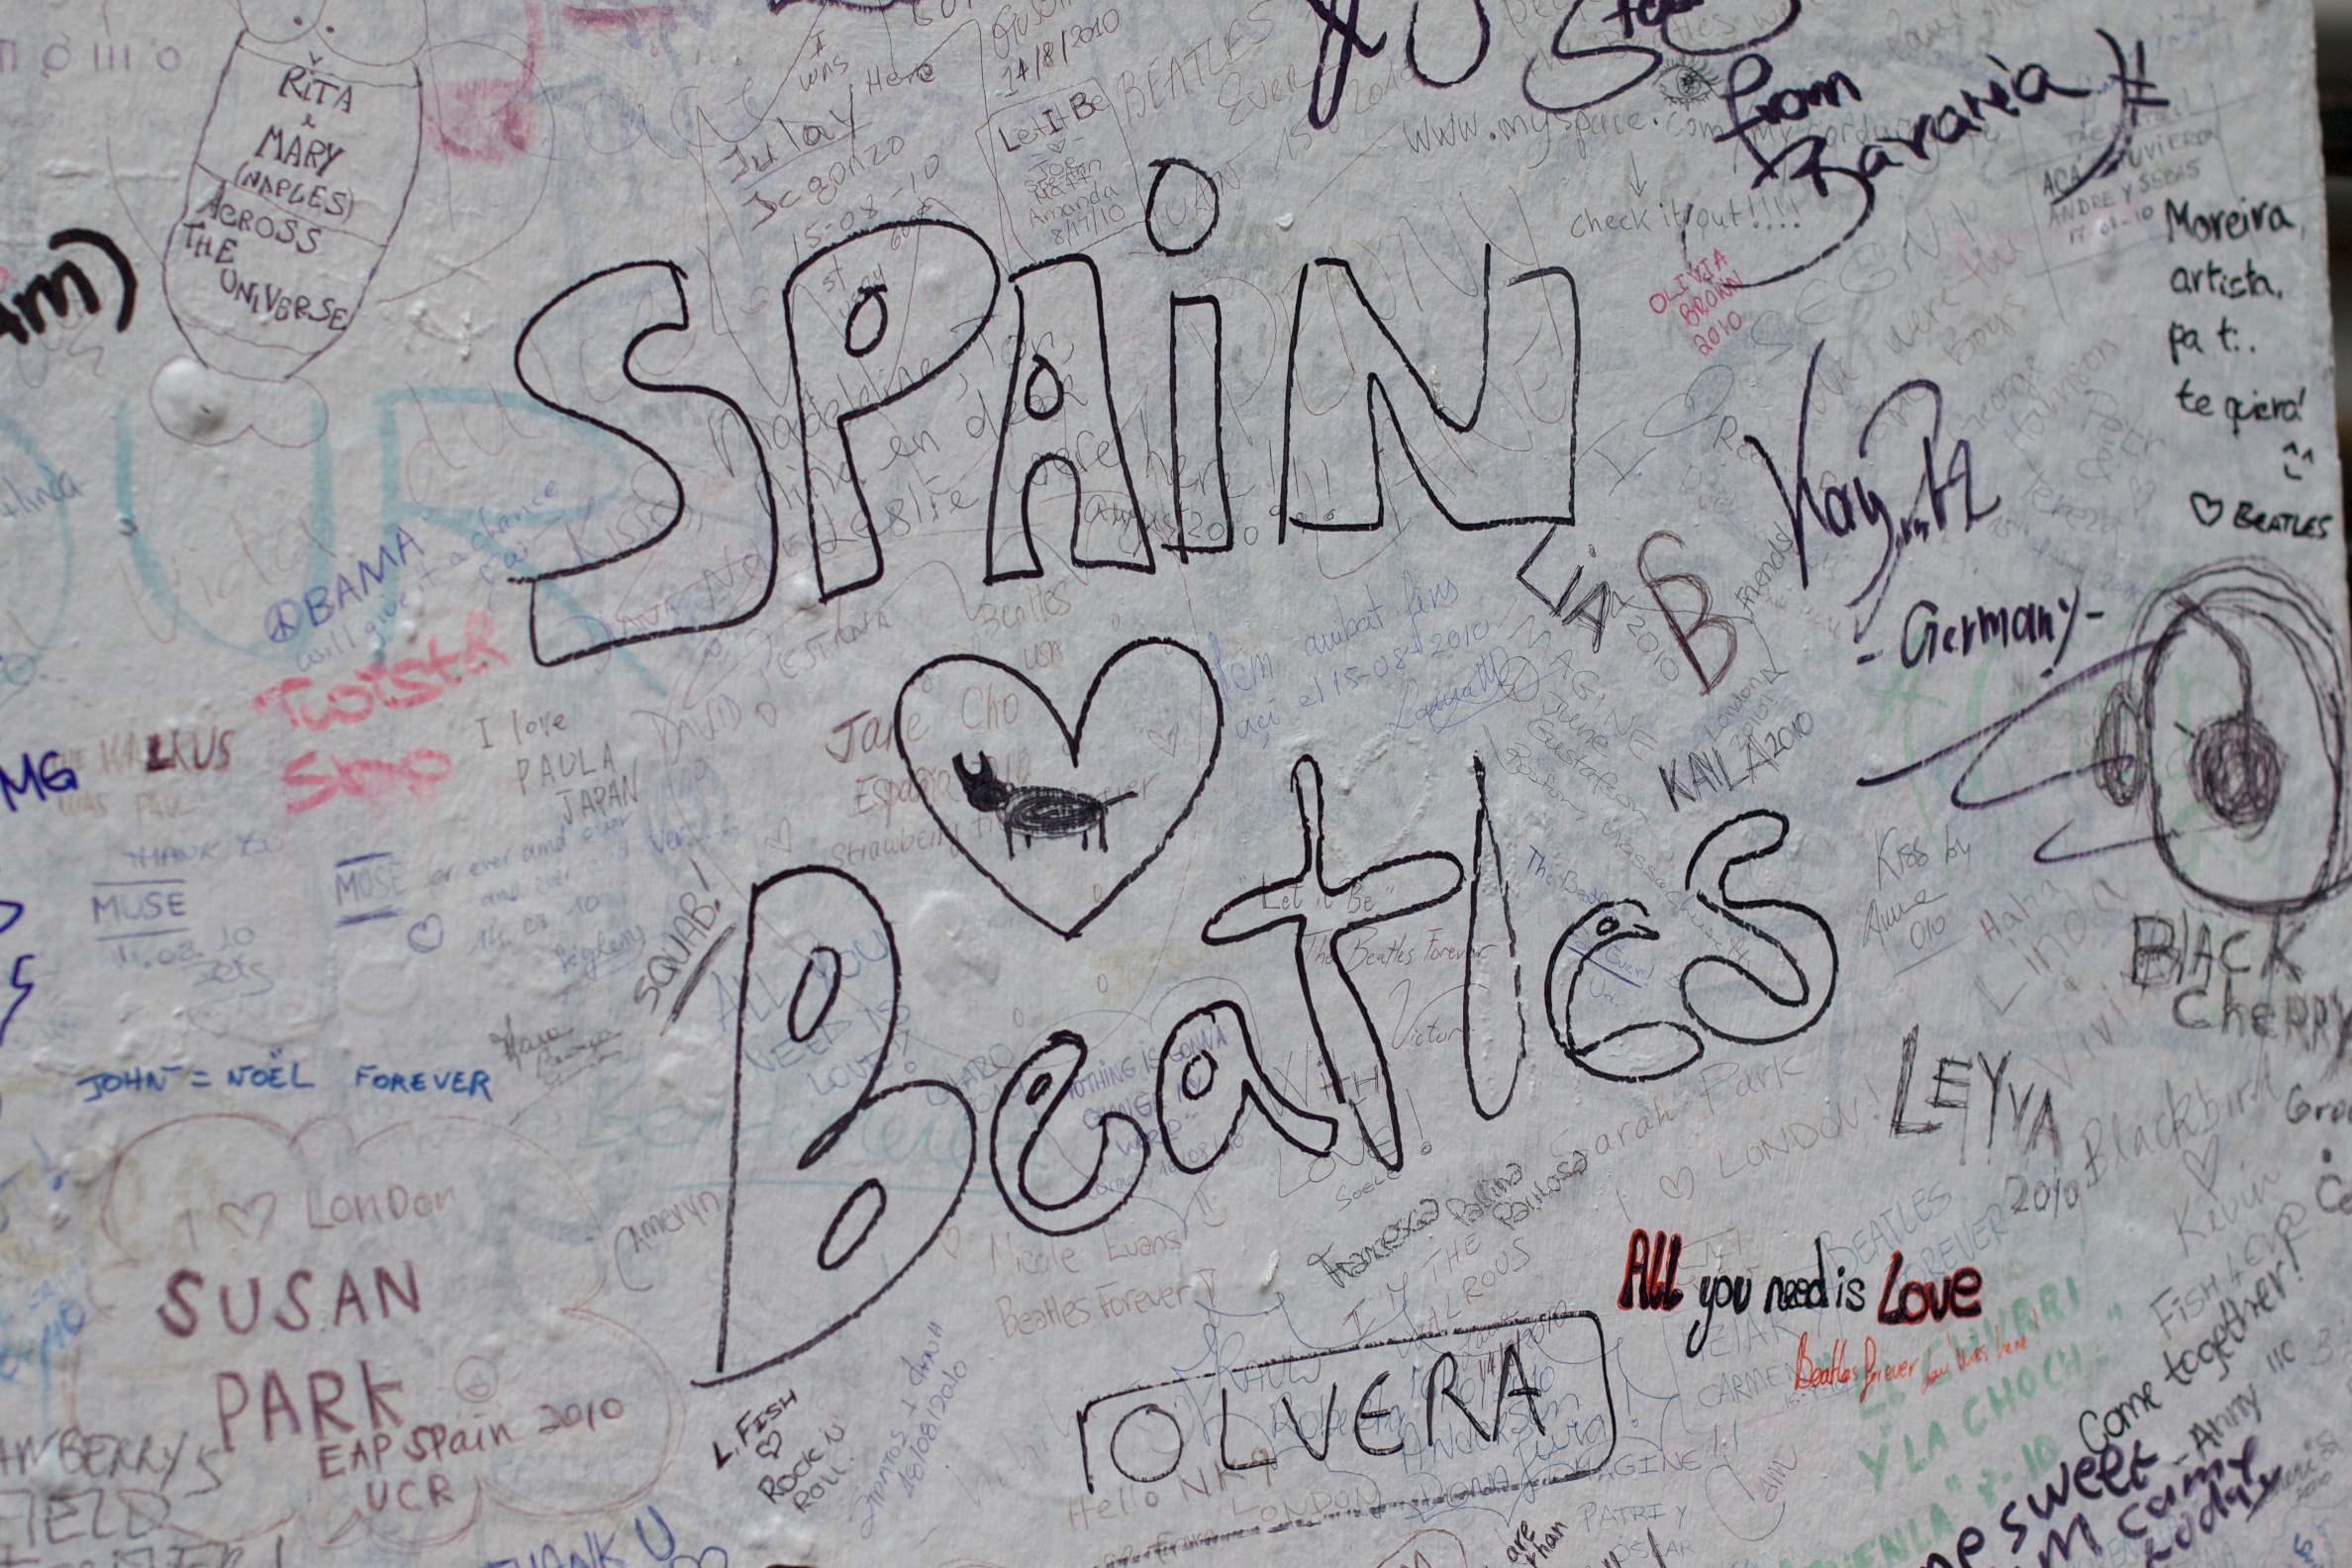
writing, number, line, font, art, sketch, drawing, handwriting, shape, beatles